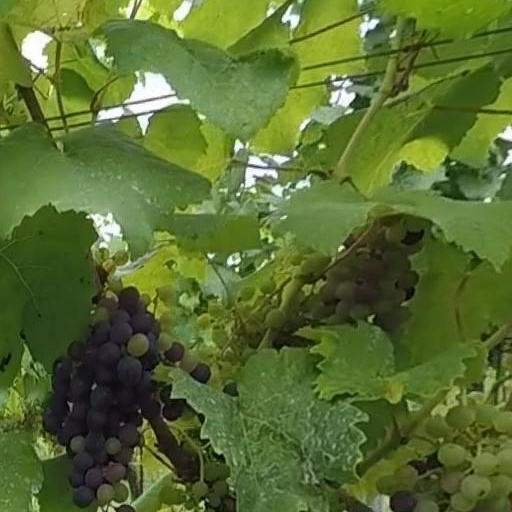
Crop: grape